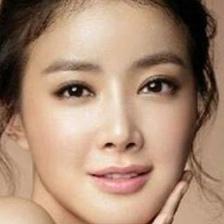
Label: faces